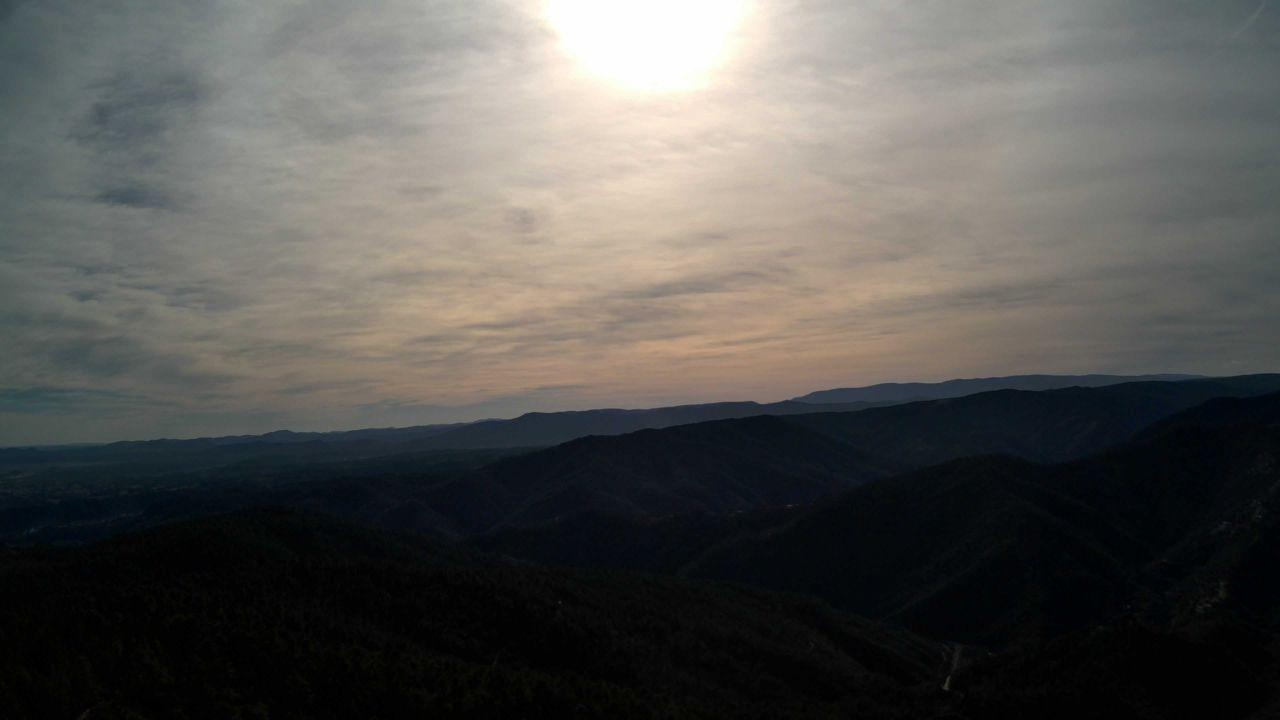
Fire: no
Smoke: yes